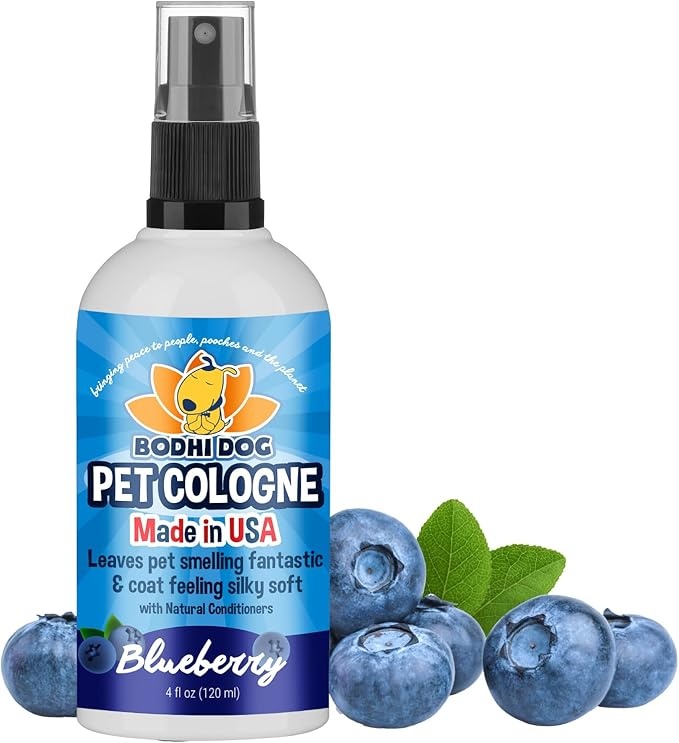
Bodhi Dog Natural Dog Cologne (Blueberry) - Premium Scented Deodorizing Pet Perfume with Conditioner for Dogs & Cats - Keeps Pets Fresh & Clean - Gentle and Safe Formula, Made in USA (4 Fl Oz)
Brand: BodhiDog
About This Leaves Your Pet Smelling Fantastic: Snuggles and cuddles from your furry friend never smelled so good! A quick spritz of our pet cologne gets rid of offensive odor without being overpowering. Don’t have time for a bath? Our pet fragrance spray instantly controls stinky, smelly pet odors caused by being wet and outside in the yard or playing with other pets. Use every few days as a part of a complete grooming routine to maintain a pleasing pet smell in between baths. Sweet Blueberry: Our colognes are the ultimate pet pamper treatment! A few spritzes will have your beloved fur companion smelling like they just came from the grooming day spa. Good riddance to stinky, strong, smelly pet odor! Our scented pet perfume will envelop your pet’s coat, leaving it smelling sweet and refreshing like a burst of juicy blueberries! Vet and Groomer Recommended: Our pet perfume offers safe, professional, quality for dogs, cats, puppies, kittens, ferrets, guinea pigs and rabbits of all ages with normal or sensitive skin. It's suited for all types of fur. We stand behind the quality of our products. Leaves Coat Silky Soft: Our pet cologne formula also contains natural conditioners giving it the added benefit of detangling and conditioning your pet’s fur. It won’t leave a residue or sticky mess as some lesser quality products do. Simply spray and brush to reveal a great smelling and softer coat. Our Ethical Family Commitment: Proudly made in the USA using socially responsible practices, locally sourced and sustainable ingredients. We are a small family owned business of pet lovers committed to making great products that are safe for you, your pets and the planet! Overview Brand : Bodhi Dog Item Form : Spray Item Volume : 4 Fluid Ounces Scent : Blueberry Special Feature : Portable, Travel Size
Category: Animals & Pet Supplies > Pet Supplies > Pet Grooming Supplies > Pet Fragrances & Deodorizing Sprays > Colognes